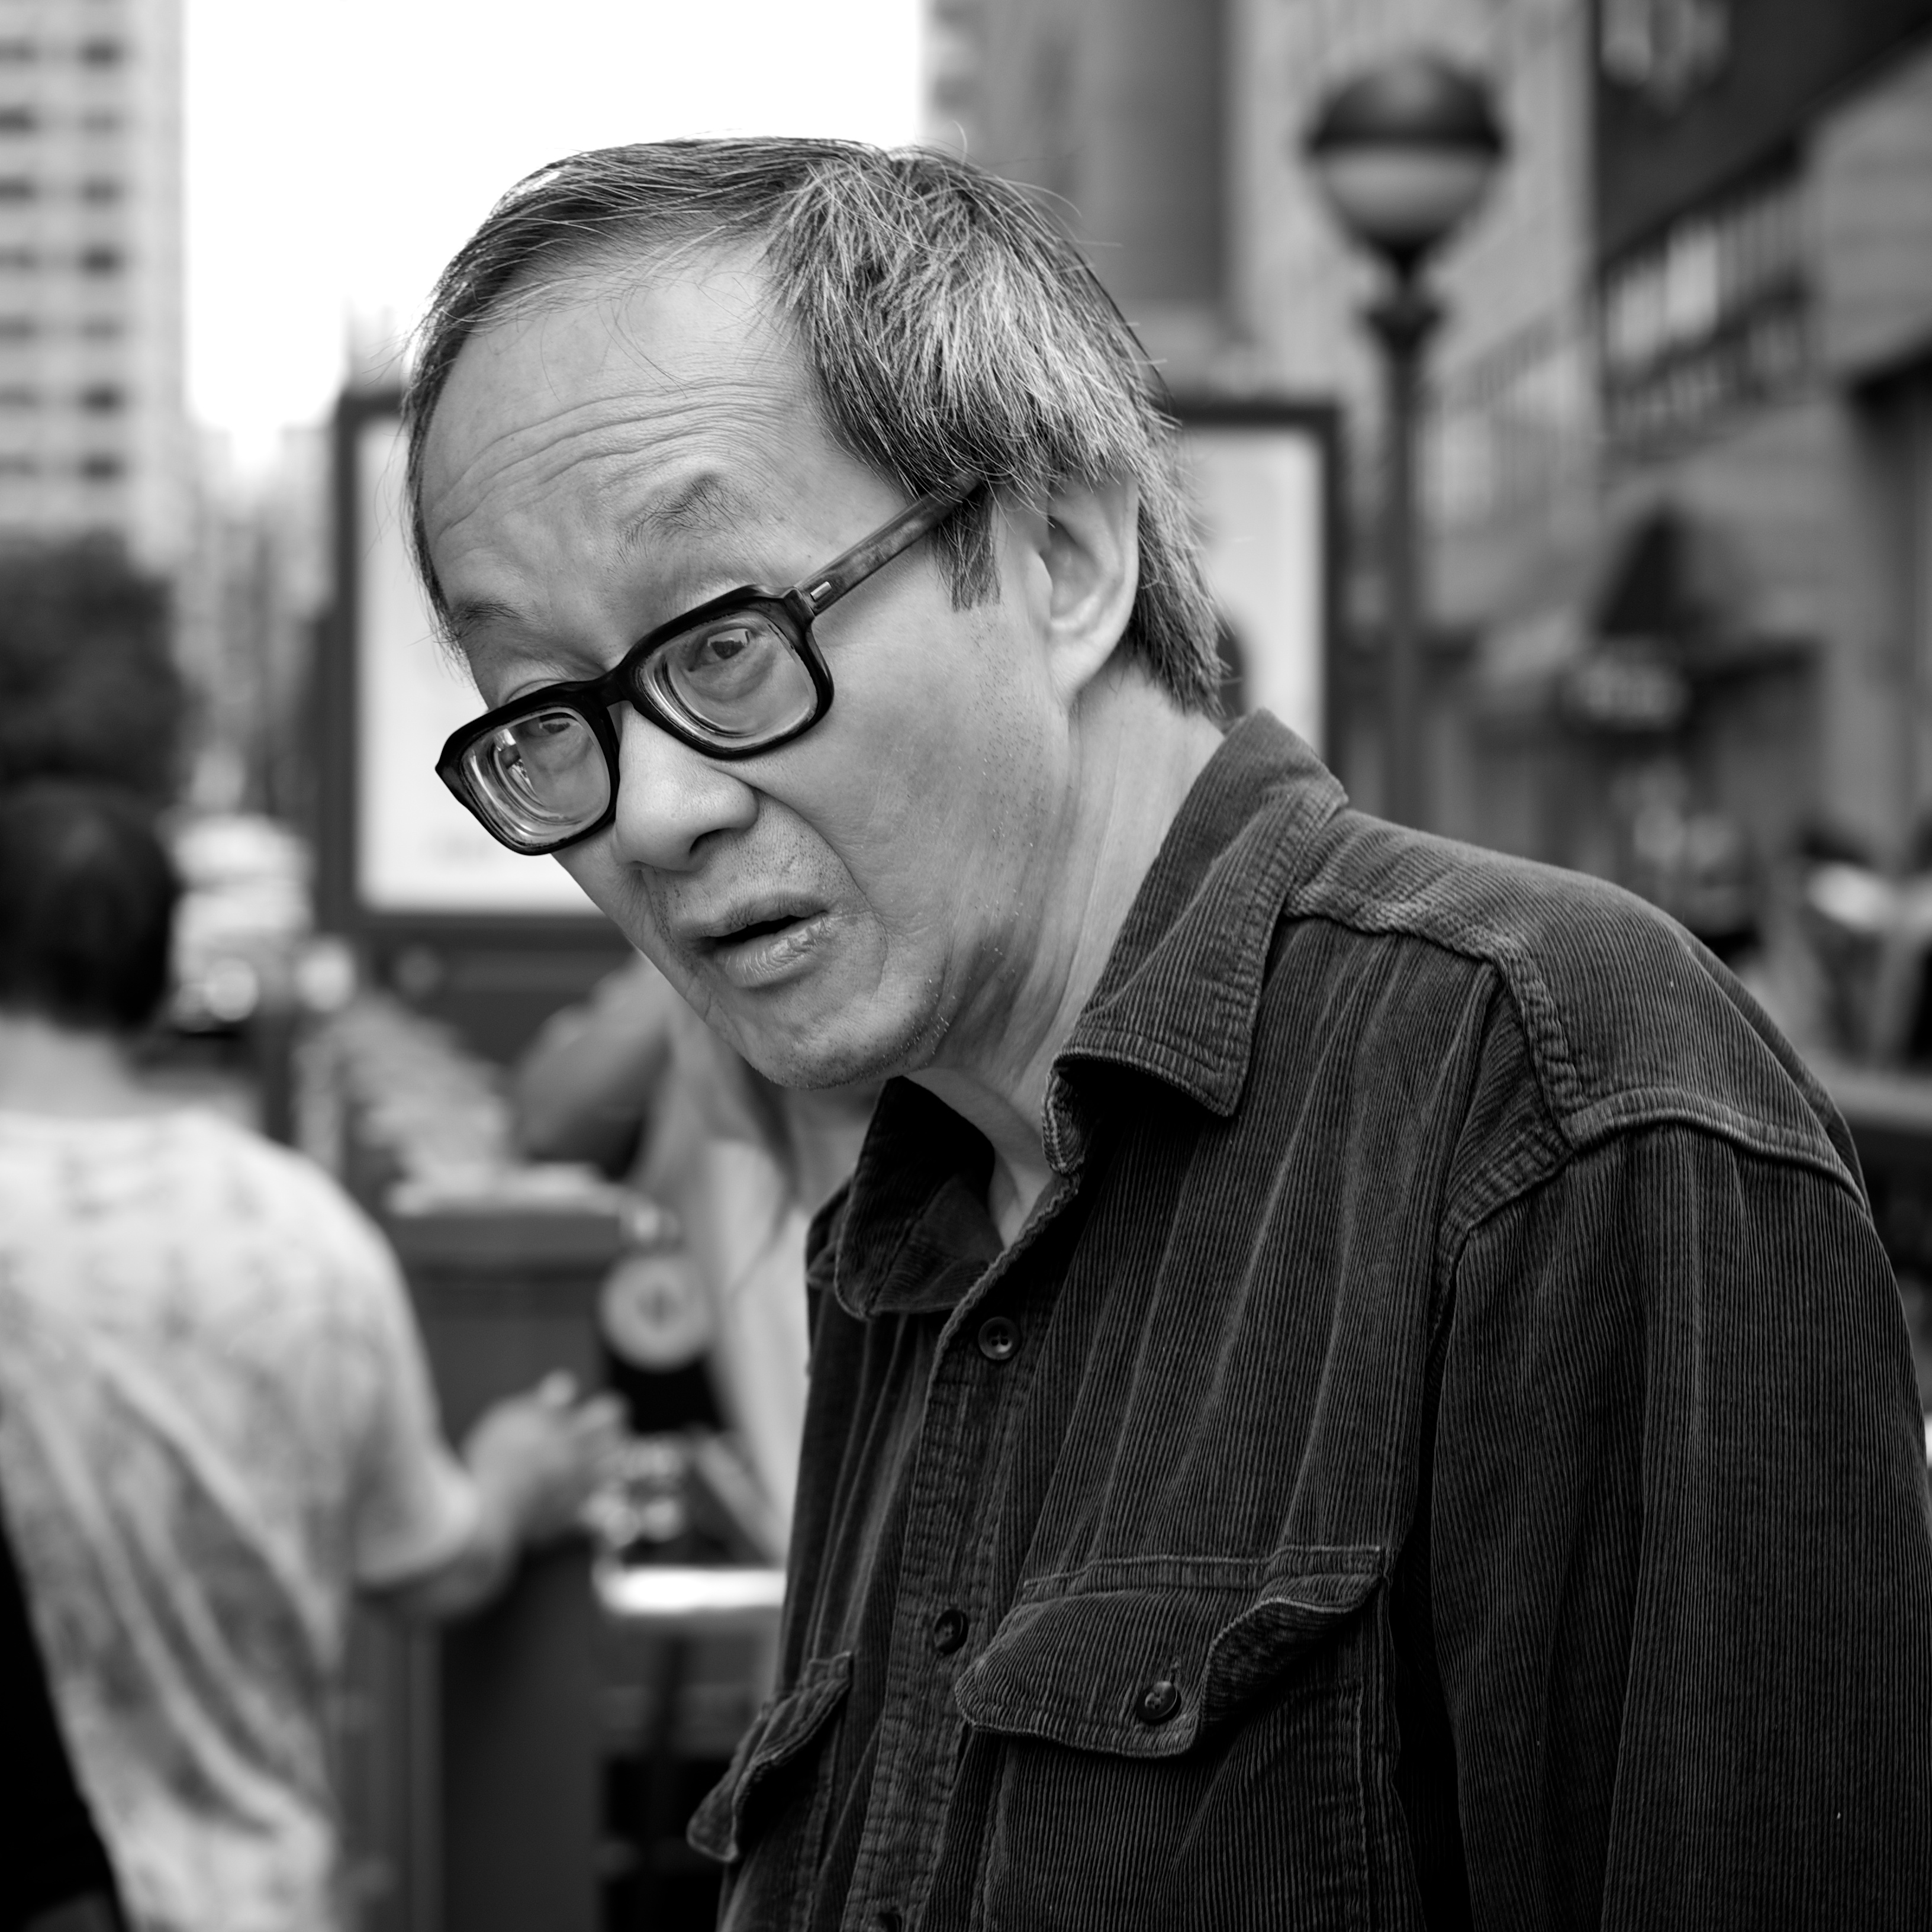
man, person, black and white, people, road, white, street, photography, ebook, male, portrait, training, black, monochrome, streetphotography, flickr, thomas, video, glasses, olympus, photograph, omd, fuji, leica, monochrom, leuthard, hcb, thomasleuthard, streettogs, monochrome photography, film noir, vision care